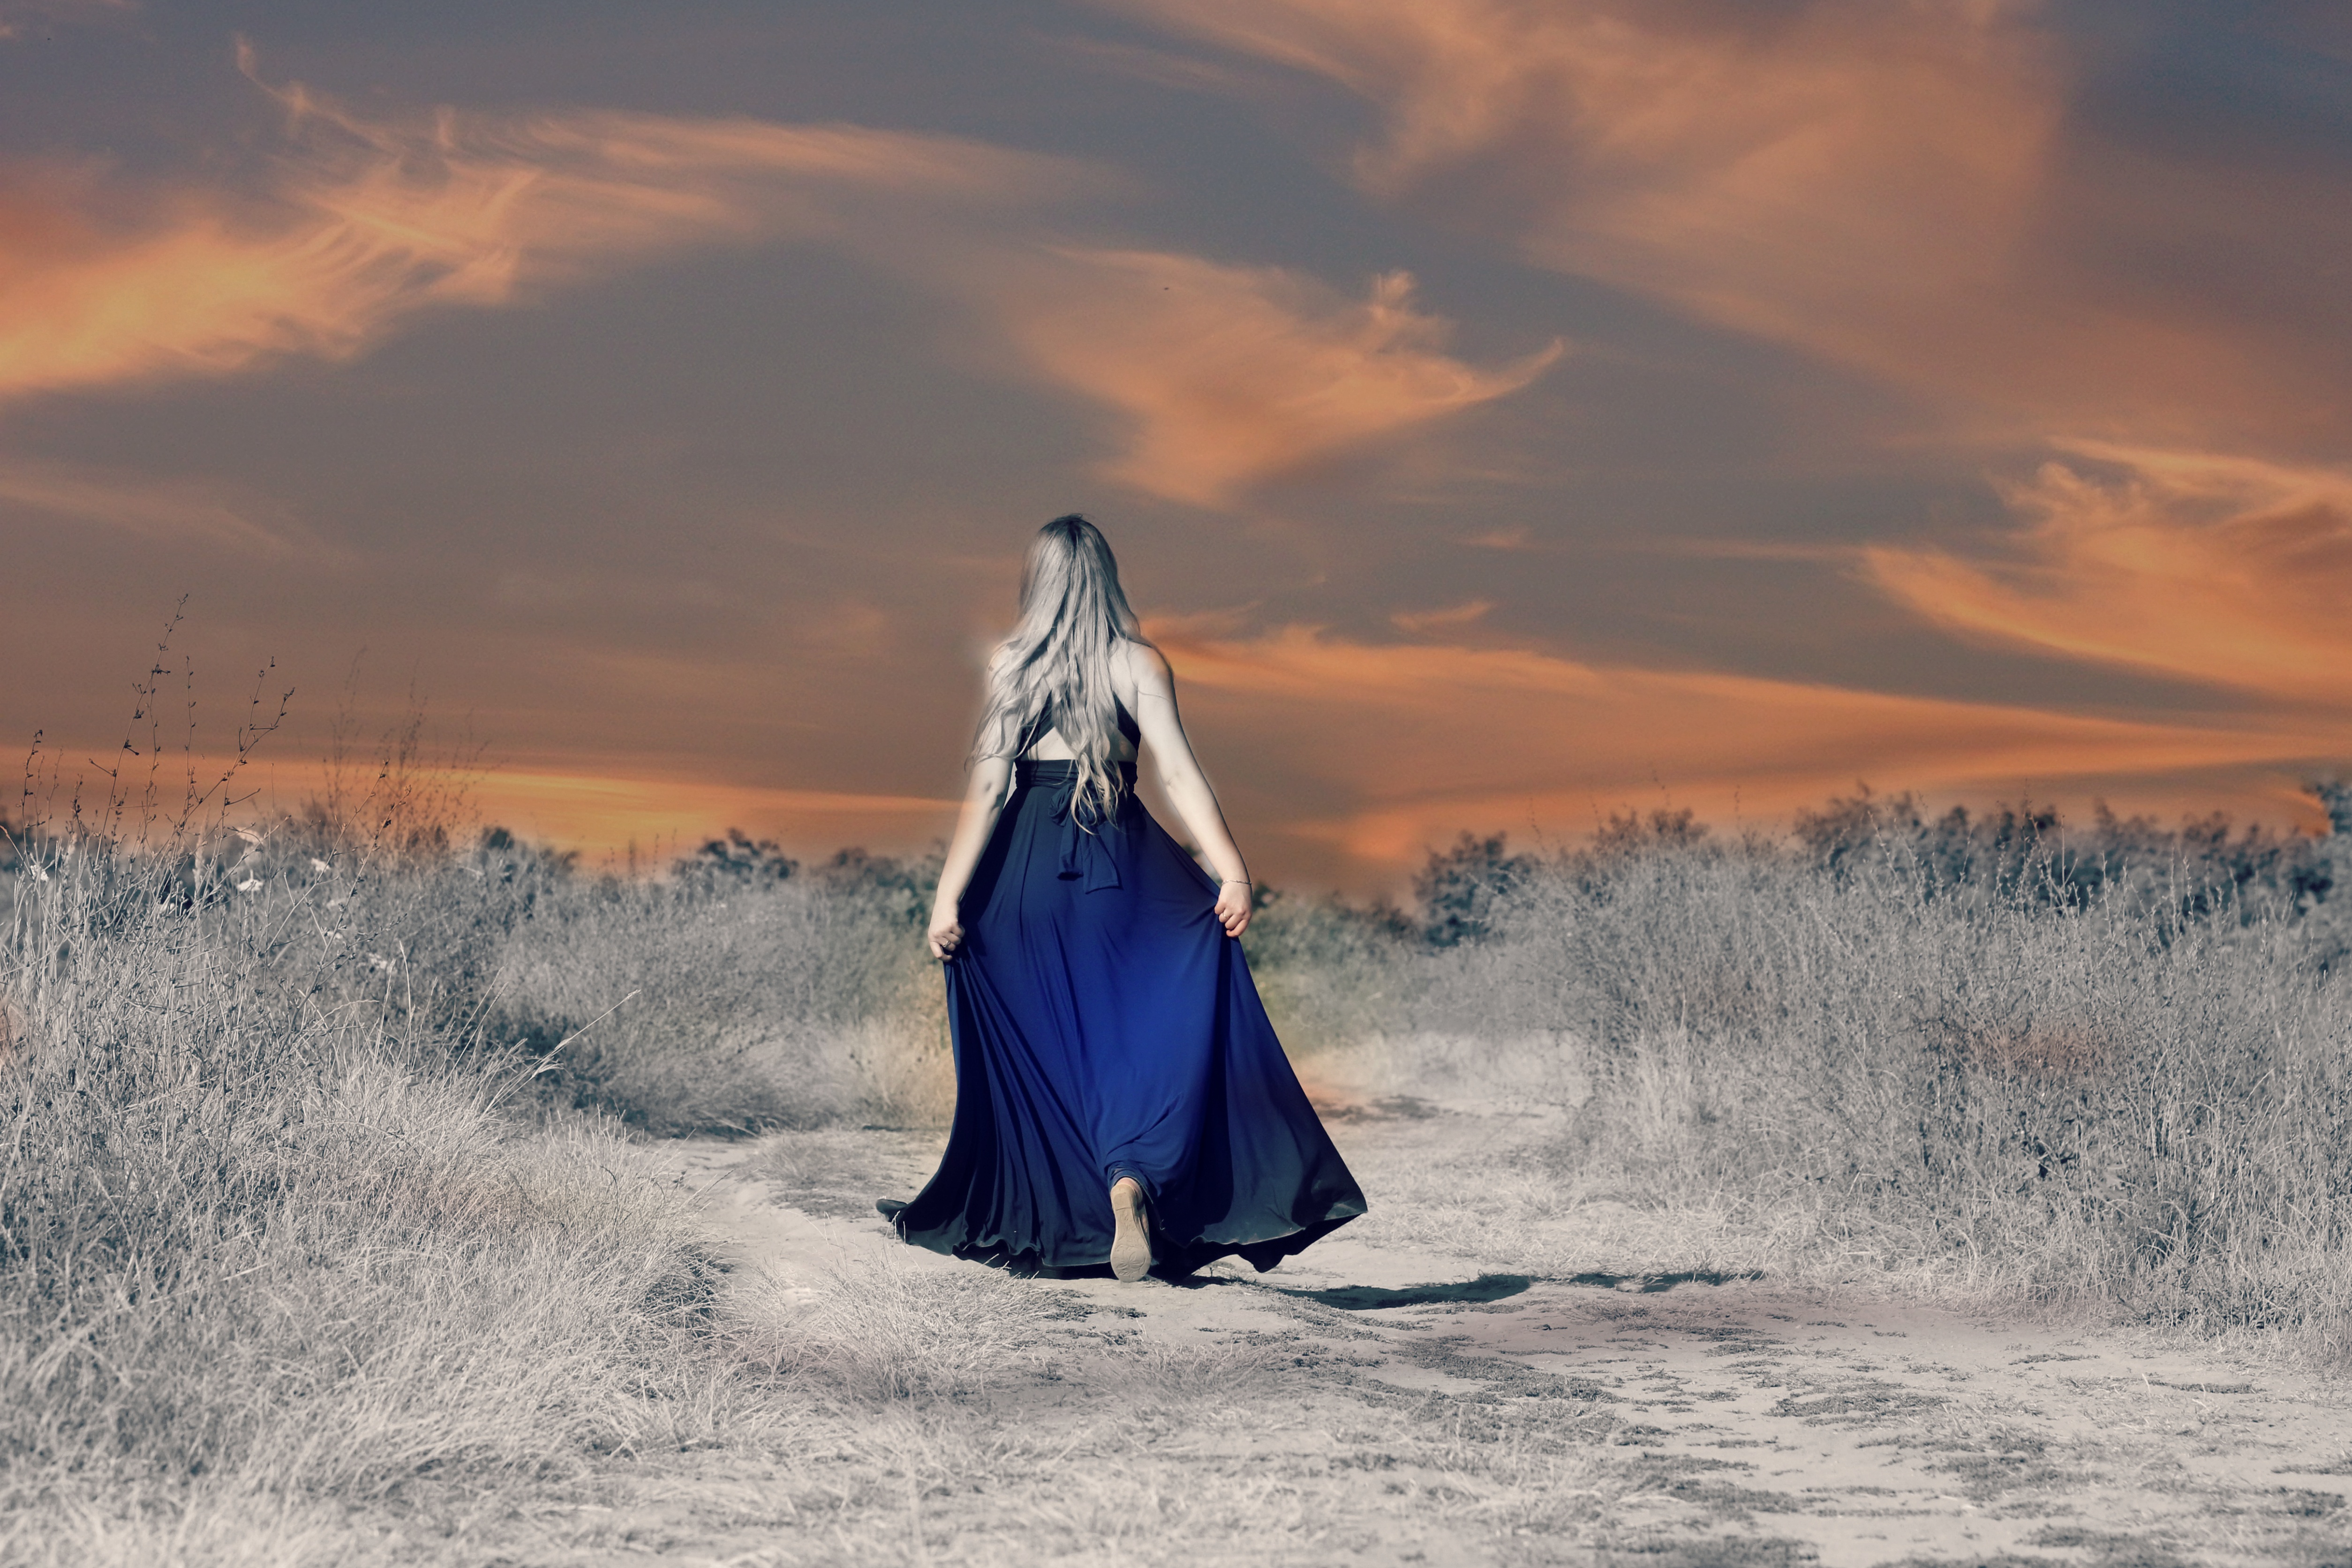
landscape, sea, sand, horizon, snow, winter, cloud, sky, girl, sunset, road, sunlight, morning, wind, evening, blue, blonde, season, dress, back